Jernbanebroen over Limfjorden

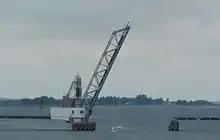
The open leaf of the bascule bridge.

The bridge is long and has a width of . It is a steel truss bridge with nine spans supported by seven piers in the water. The clearance below is on the Aalborg side and on the Nørresundby side. It is a bascule bridge with a counterweight of . The bridge carries a single standard gauge track with a maximum authorized speed of .